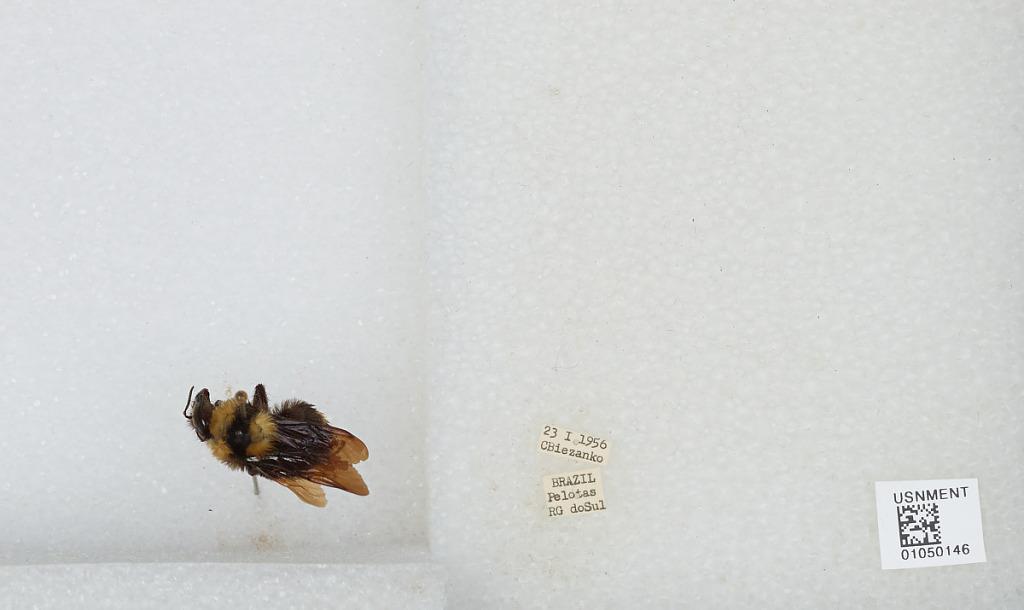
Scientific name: Bombus sp.
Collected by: C. Biezanko
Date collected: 1956-1-23
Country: Brazil
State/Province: Rio Grande do Sul
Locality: Pelotas